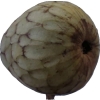
Label: cherimoya